José María Reina Barrios

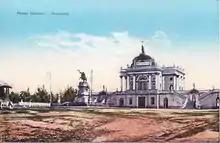
Palace of La Reforma. Built by Reyna Barrios between 1892 and 1898. it was destroyed by the 1917 Guatemala earthquake.

In a very strange coincidence, Barrios was assassinated on February 8, 1898 at No. 8 on 8th Street in Guatemala City at 8:00 PM local time by Edgar Zollinger, a British citizen and administrator of the Aparicio Family business, who shot him with a .38 caliber revolver. After shooting the president, he was shot eight times by defenders. Zollinger took revenge since back on September 13, 1897 Reina Barrios had Juan Aparicio killed in an unlawful manner. Aparicio was the former Mayor of Quetzaltenango. His assets included the Zunil Electrical Plant, The Los Altos Railroad, Coffee Plantations and Local Bank. These businesses were appropriated illegally, leaving the Aparicio family in ruins for decades. The population mourned the death of Aparicio as he was loved for helping and aiding others. Reina Barrios lived his last moments as a criminal. His actions caused irreversible damage to Guatemalan infrastructure.